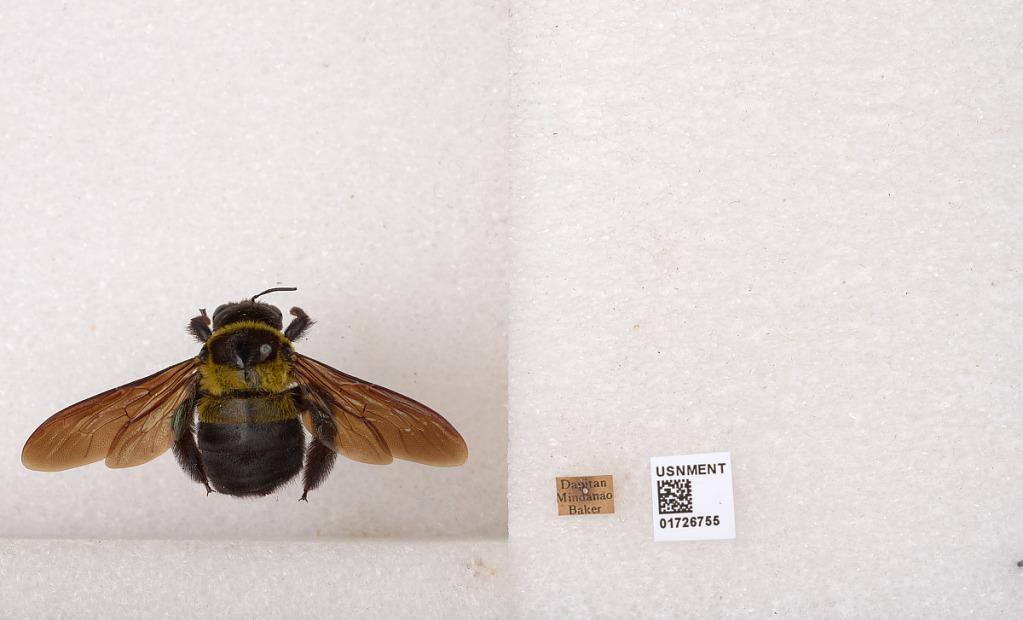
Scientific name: Xylocopa (Koptortosoma) ghilianii Gribodo
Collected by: Baker
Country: Philippines
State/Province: Zamboanga Peninsula
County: Zamboanga del Norte
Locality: Dapitan, Mindanao